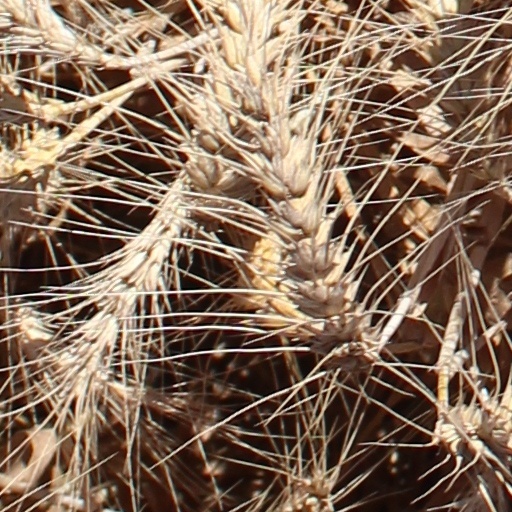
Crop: wheat